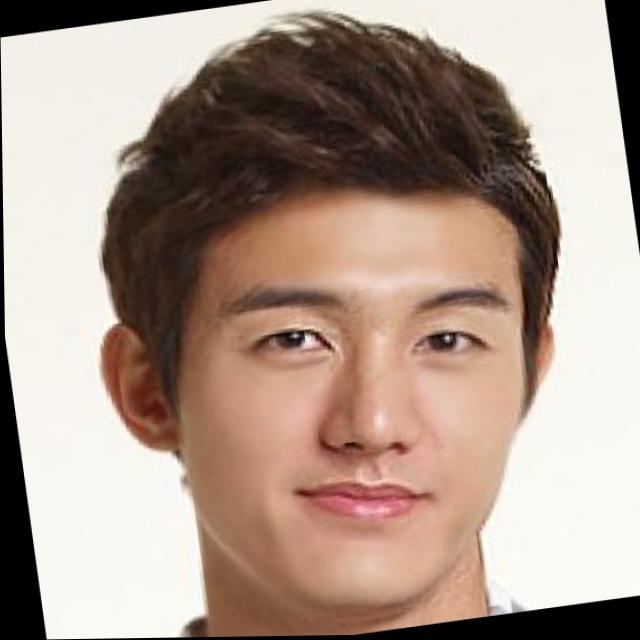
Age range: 21-44